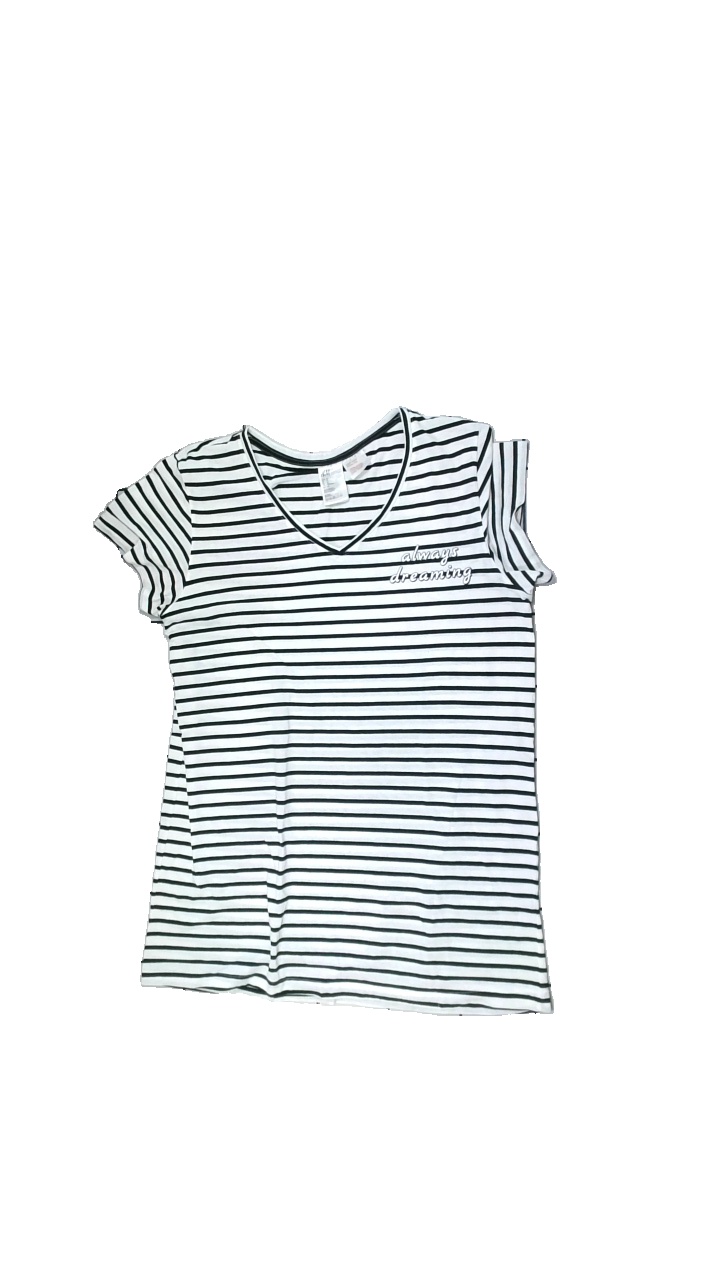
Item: Pajamas (Ladies)
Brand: H&m
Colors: White, Black
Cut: V-collar
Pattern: Striped
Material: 60% Poly 40% Cott
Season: All
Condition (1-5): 2
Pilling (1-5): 2
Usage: Export
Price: <50